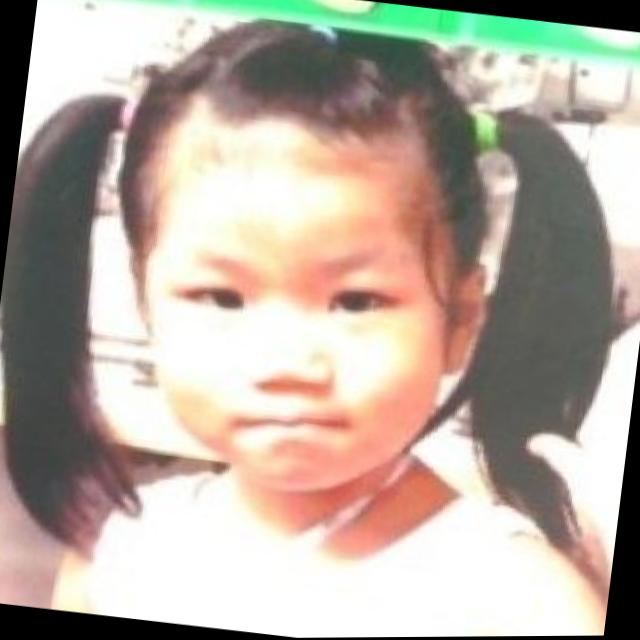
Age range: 0-12